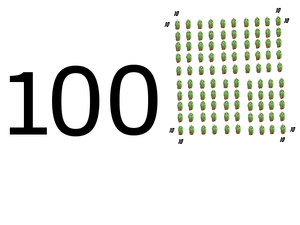
Le nombre 100 est l'entier naturel qui suit 99 et qui précède 101.